Benjamin Britten

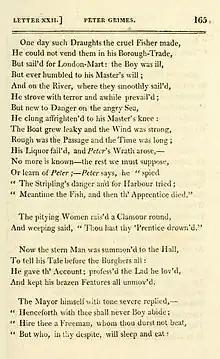
Page from "Peter Grimes" in 1812 edition of Crabbe's "The Borough"

Britten became a member of the film unit's small group of regular contributors, another of whom was W. H. Auden. Together they worked on the documentary films "Coal Face" and "Night Mail" in 1935. They also collaborated on the song cycle "Our Hunting Fathers" (1936), radical both in politics and musical treatment, and subsequently other works including "Cabaret Songs", "On This Island", "Paul Bunyan" and "Hymn to St Cecilia". Auden was a considerable influence on Britten, encouraging him to widen his aesthetic, intellectual and political horizons, and also to come to terms with his homosexuality. Auden was, as David Matthews puts it, "cheerfully and guiltlessly promiscuous"; Britten, puritanical and conventional by nature, was sexually repressed.